Gustaf Wrede

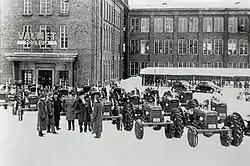
New Valmet tractors at State Rifle Factory in the 1950s.

After the war Wrede was called to lead engineering industry production in Delegation of War Reparation Industry (Soteva), where he worked in 1944–1952. In 1945–1951 he worked as manager of Ares Oy. He was nominated to lead Valmet but the left-wing member of the board resisted the idea. Situation changed in the 1950s after Finland had paid off the war reparations – Valmet fell into crisis, as it had to find new lines of business and start working in free market. The company needed an experienced and determined leader, and Wrede became selected new manager of Valmet in 1954 after nomination by Väinö Tanner. Valmet had been formed by putting together a number of companies, many of them experienced in defence industry. It was the most significant domestic competitor of the other leading Finnish engineering company Wärtsilä Group − managed by Wrede's brother-in-law.